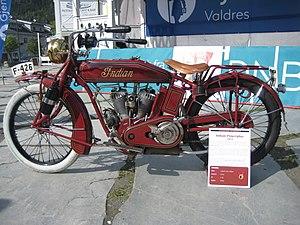
L'Indian Powerplus est une moto construite de 1916 à 1923 par la Hendee Manufacturing Company. Conçu par Charles Gustafson, le moteur de la Powerplus fut le premier moteur flathead d'Indian.